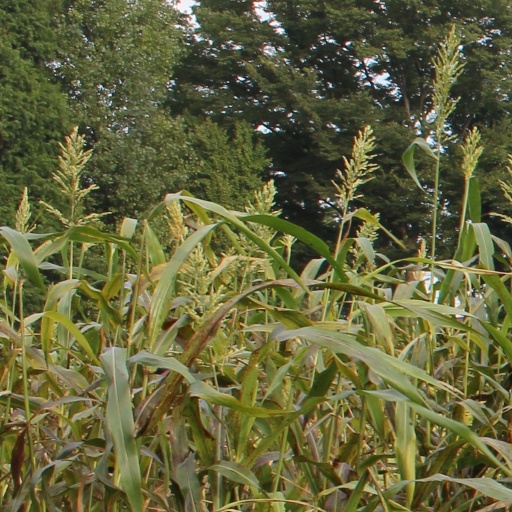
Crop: sorghum